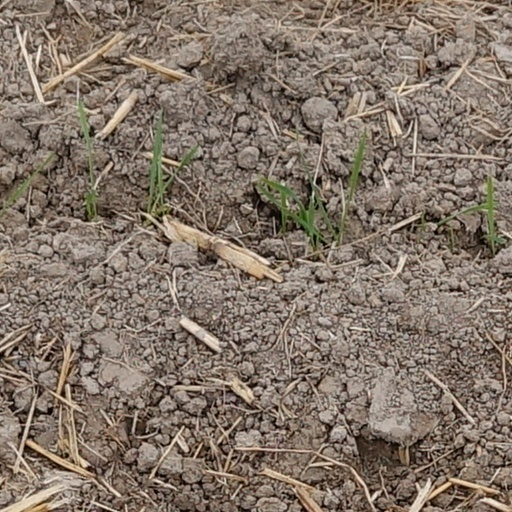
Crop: wheat